List of tunnels in Japan

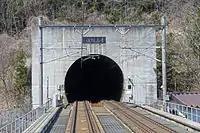
Seikan undersea tunnel entrance on Honshu side.

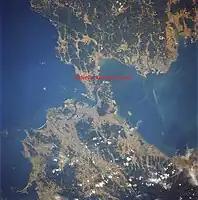
The first undersea Kanmon Railway Tunnel between Honshu and Kyushu islands built in 1936 - 1942.

This list of tunnels in Japan includes any road, rail or waterway tunnel in Japan.